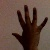
The image shows a hand gesture representing the number 5 in Indian Sign Language.